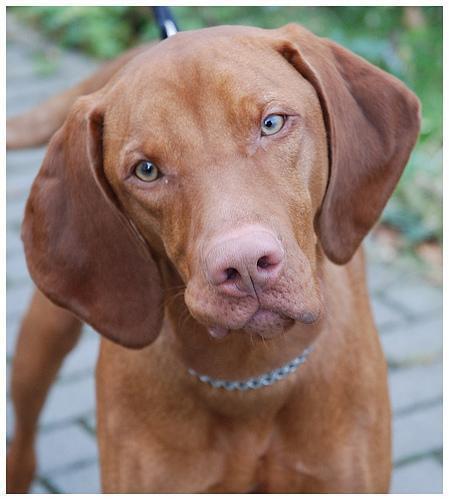
vizsla